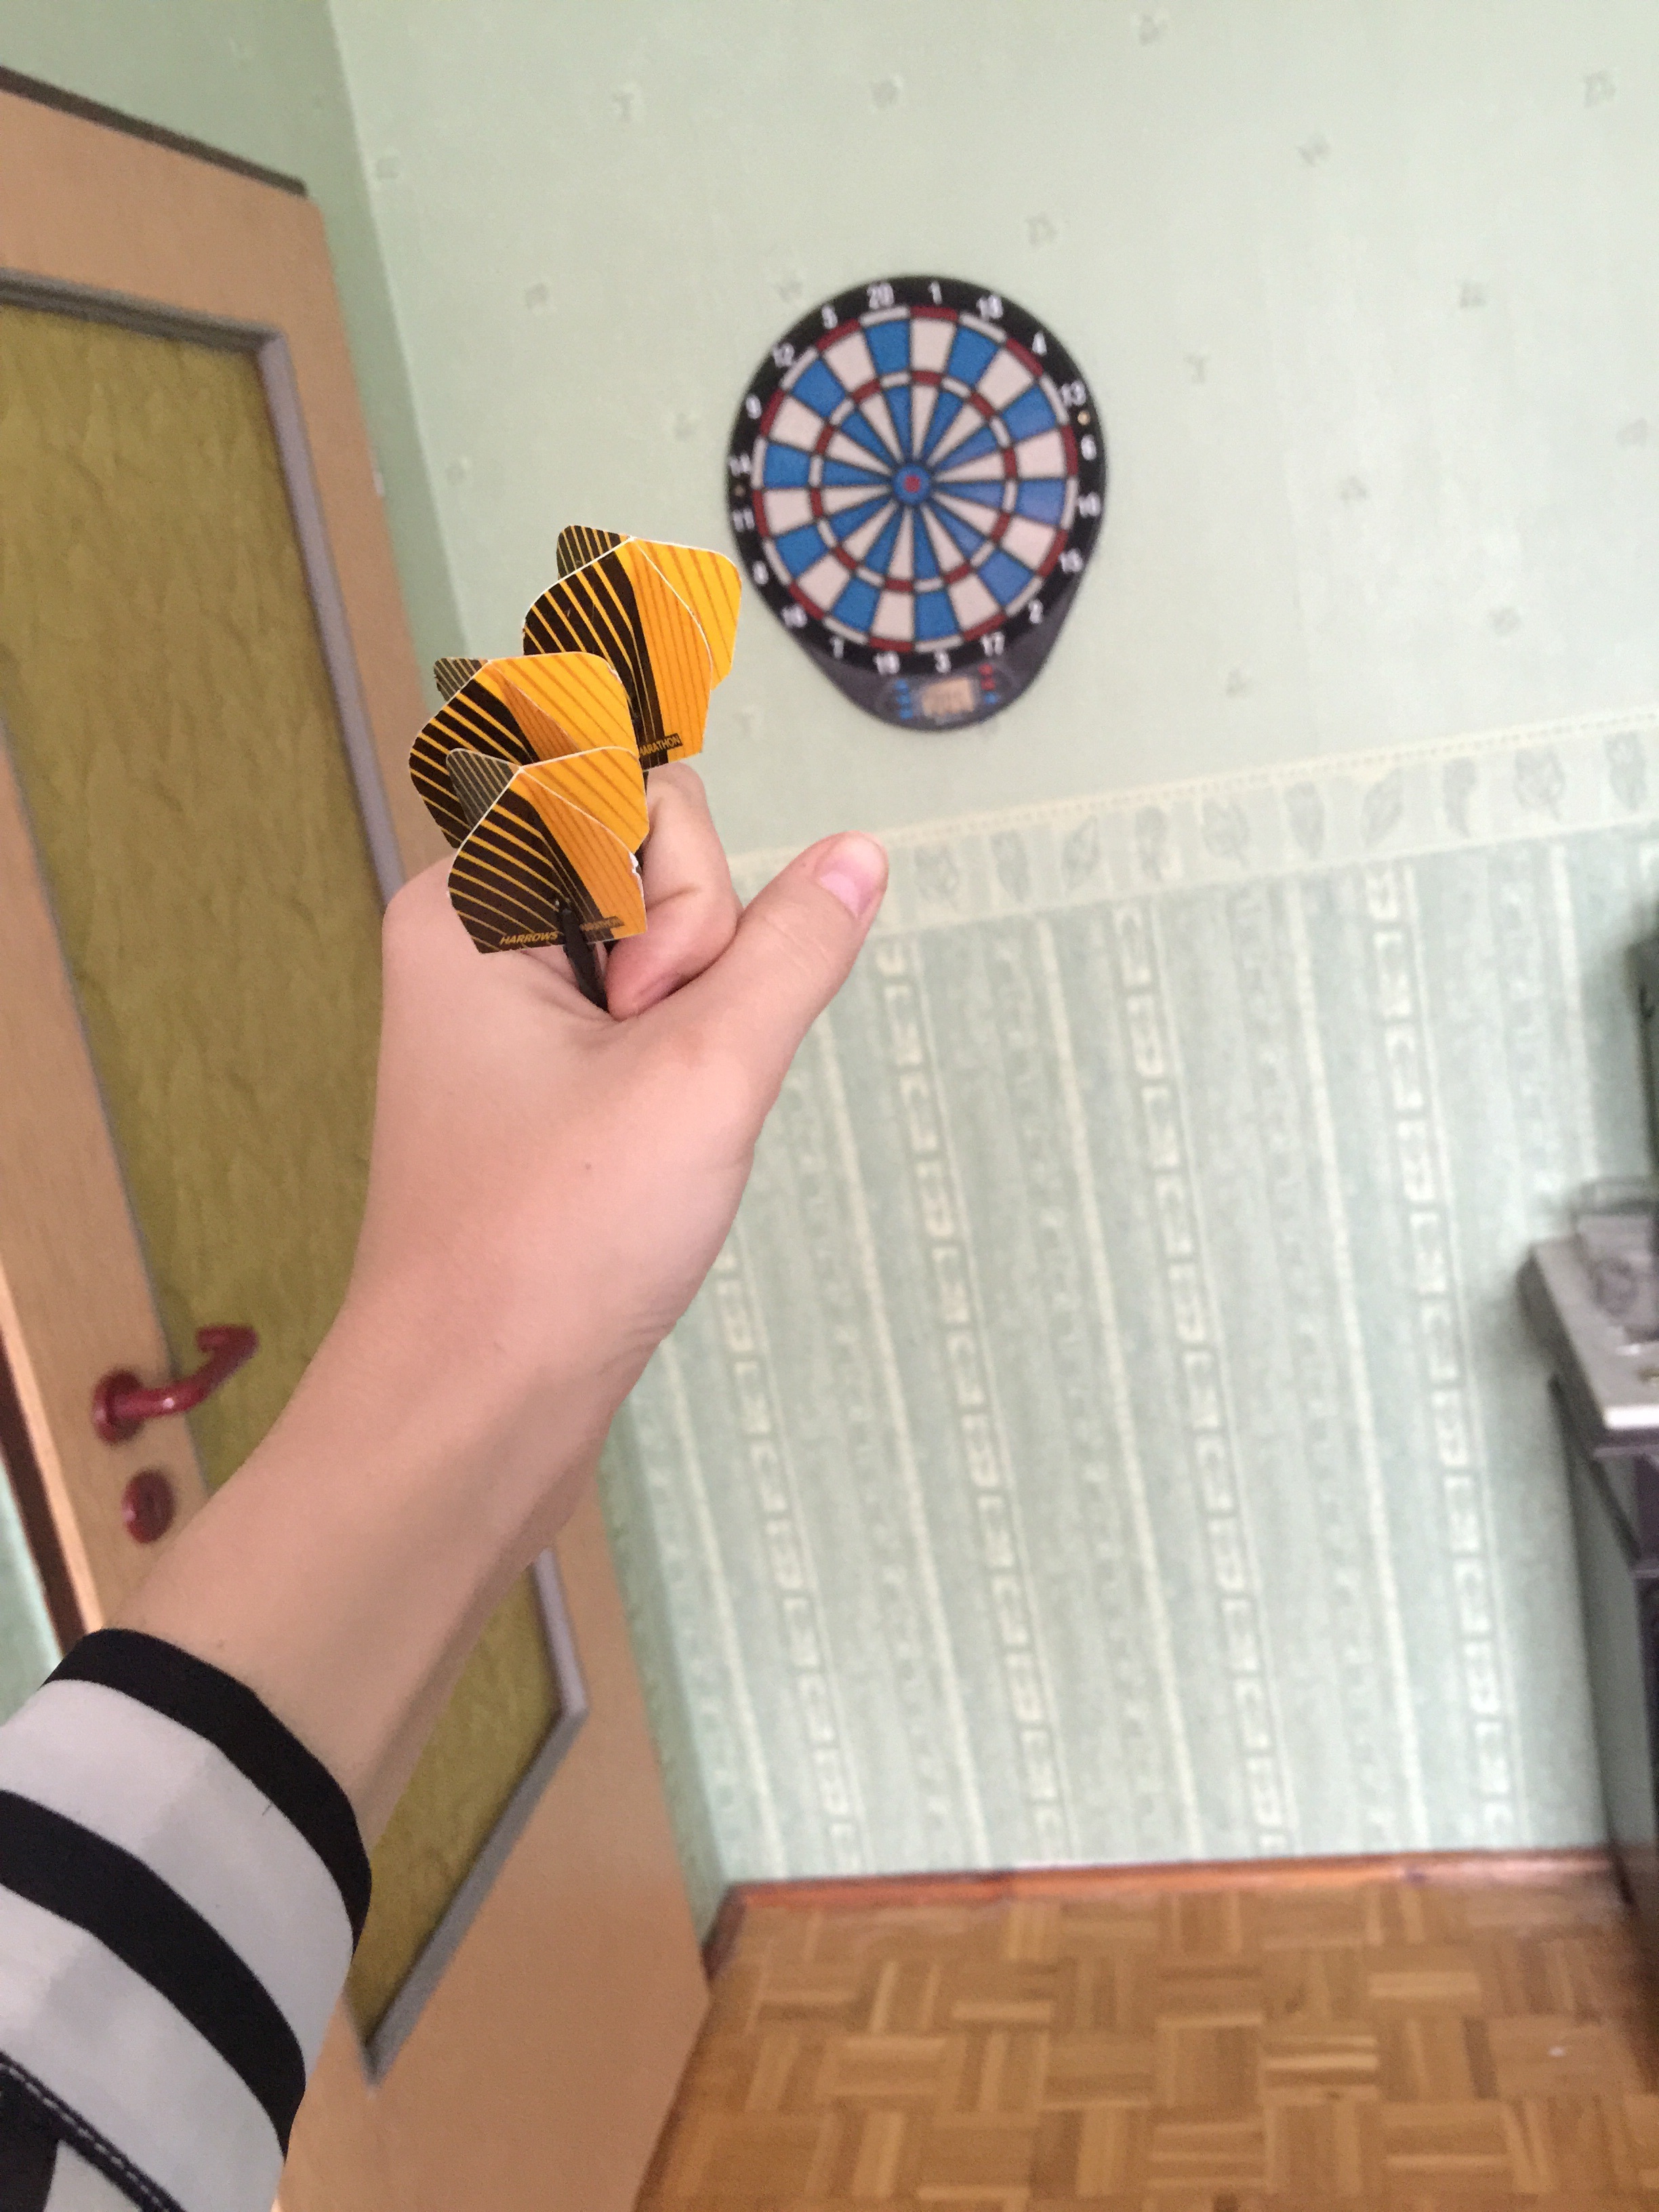
game, floor, window, ceiling, interior design, throw, art, fun, entertainment, flooring, dart, window covering